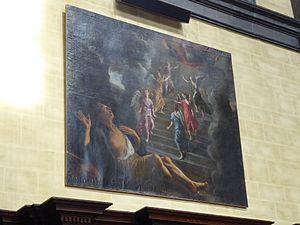
Peinture du 18ème siècle réalisée par Jacques Nicolaï.
Jacques Nicolaï, né le 18 juillet 1605 à Dinant et décédé le 12 février 1678 à Namur était un frère jésuite, artiste peintre et disciple de Pierre-Paul Rubens.